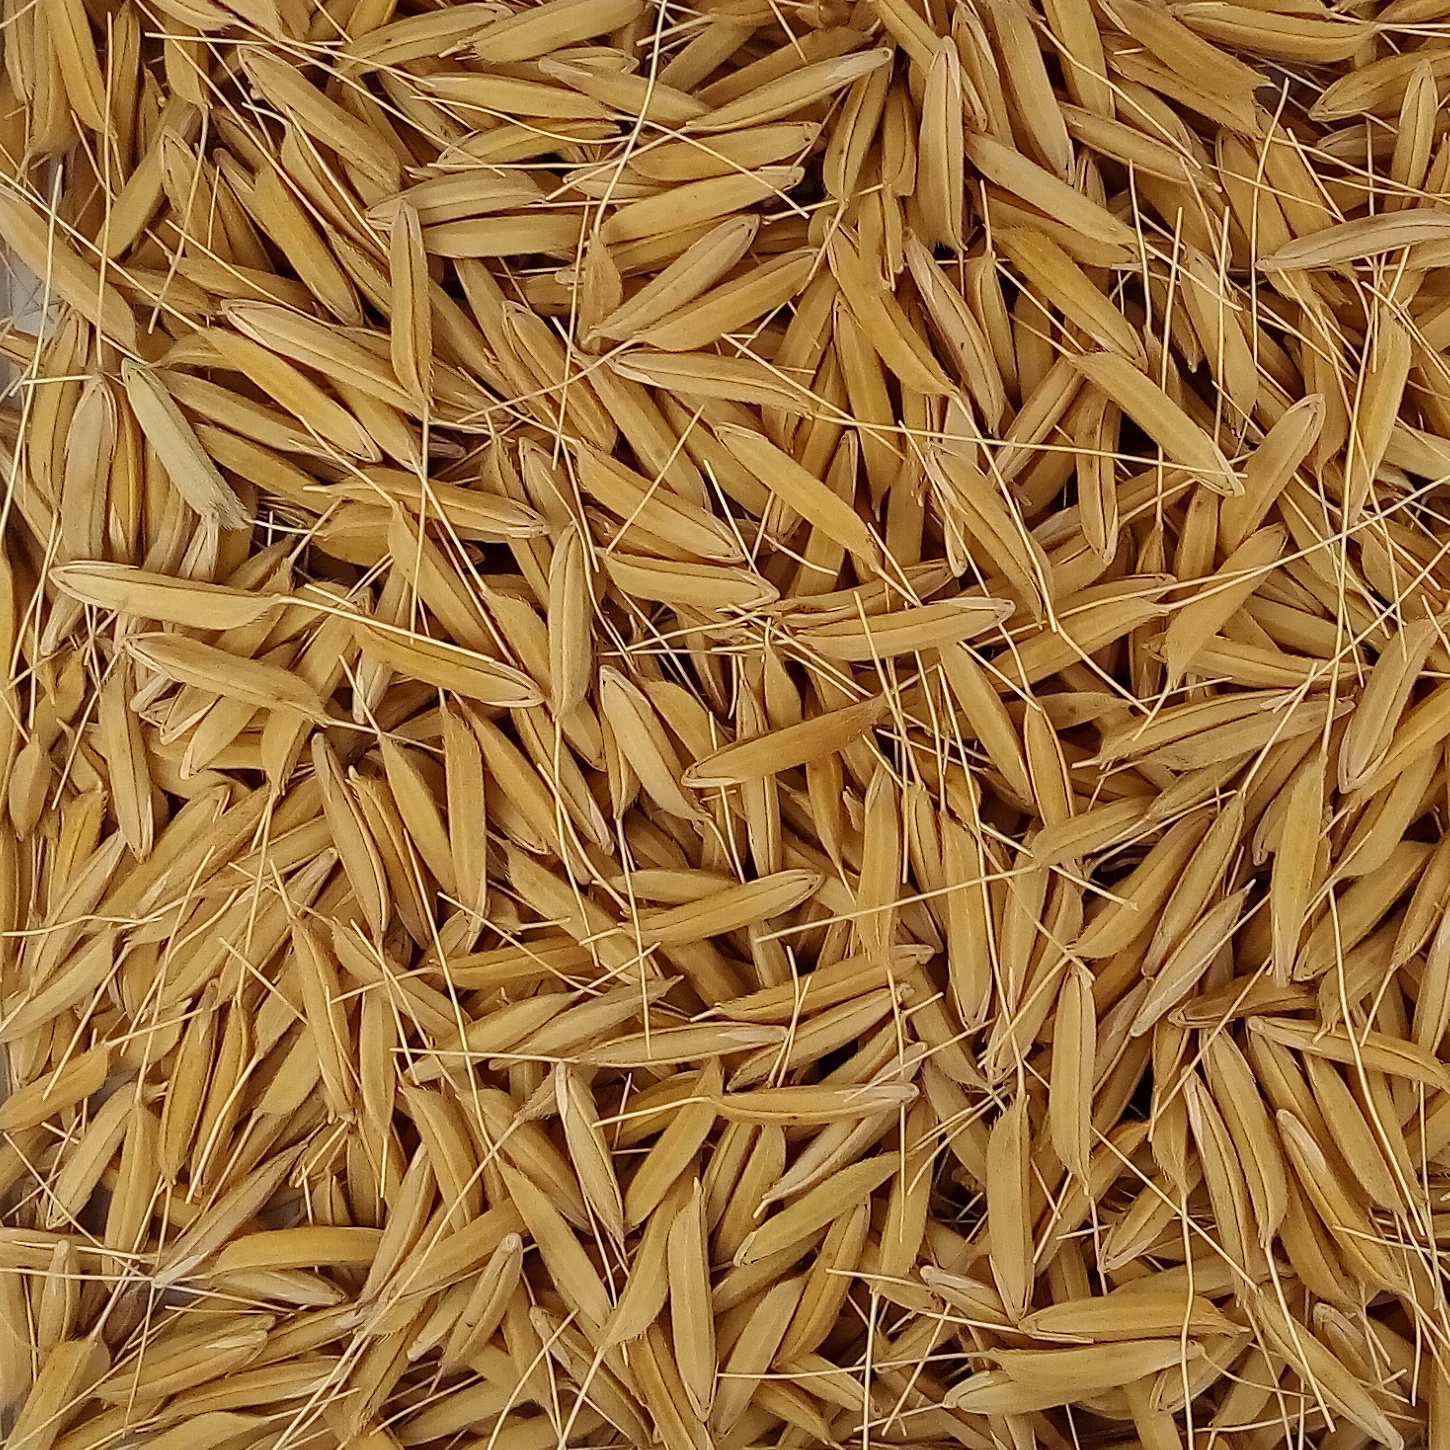
Rice seed variety: 1637